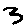
Label: 3